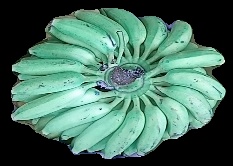
Variety: elakki-bale
Grade: grade1